Lockheed F-117 Nighthawk

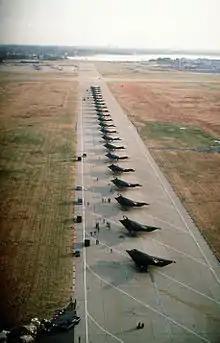
These 22 F-117s from the 37th Tactical Fighter Wing are at Langley AFB, Virginia, prior to being deployed to Saudi Arabia for Operation Desert Shield

Unlike most other USAF aircraft that are retired to Davis-Monthan AFB for scrapping, or dispersal to museums, most of the F-117s were placed in "Type 1000" storage in their original hangars at the Tonopah Test Range Airport. At Tonopah, their wings were removed and the aircraft are stored in their original climate-controlled hangars. The decommissioning occurred in eight phases, with the operational aircraft retired to Tonopah in seven waves from 13 March 2007 until the last wave's arrival on 22 April 2008. Four aircraft were kept flying beyond April by the 410th Flight Test Squadron at Palmdale for flight test. By August, two were remaining. The last F-117 (AF Serial No. 86-0831) left Palmdale to fly to Tonopah on 11 August 2008. With the last aircraft retired, the 410th was inactivated in a ceremony on 1 August 2008.